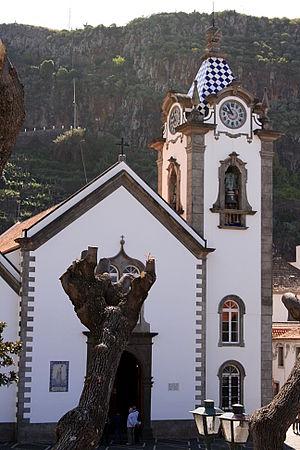
Ribeira Brava est une petite ville située sur la côte sud de l’île de Madère, au Portugal, tournée vers la mer, à environ 16 kilomètres à l’ouest de la capitale Funchal.